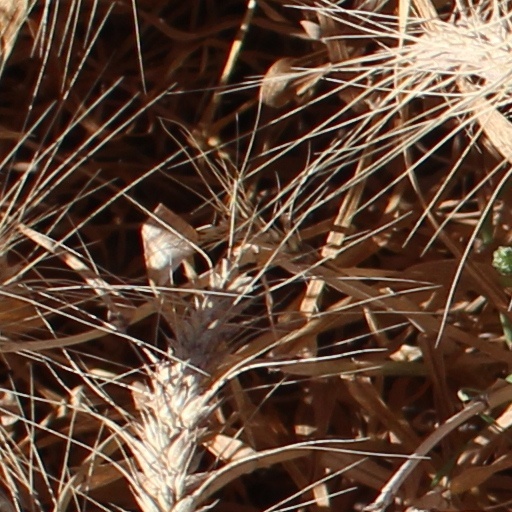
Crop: wheat